Cambodian rock (1960s–1970s)

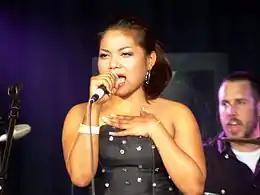
Singer Chhom Nimol and drummer Paul Smith of the Cambodian-American band Dengue Fever.

The Cambodian rock genre of the 1960s–1970s remained largely unknown to the outside world until the late 1990s. While on a tourist trip to Cambodia in 1994, American Paul Wheeler became interested in music he had been hearing around Siem Reap. He purchased some unmarked cassettes from a market vendor and assembled a mixtape of his favorite tracks. The Parallel World label, upon hearing Wheeler's mixtape, assembled the 13-track compilation album "Cambodian Rocks" and released 1,000 copies on vinyl in 1996. When those sold out, the label issued the much more widely known CD version with 22 tracks. Wheeler made no effort to discover the song titles or the names of the artists, and "Cambodian Rocks" was released with no supporting information, thus giving it the appearance of a bootleg. In the years since the CD's release, interested listeners have collaborated on the Internet to confirm the artist names and song titles, discovering that ten of the album's 22 songs were by Ros Serey Sothea, with other tracks by Sinn Sisamouth, Pen Ran, Yol Aularong, Meas Samon, and Liev Tuk.